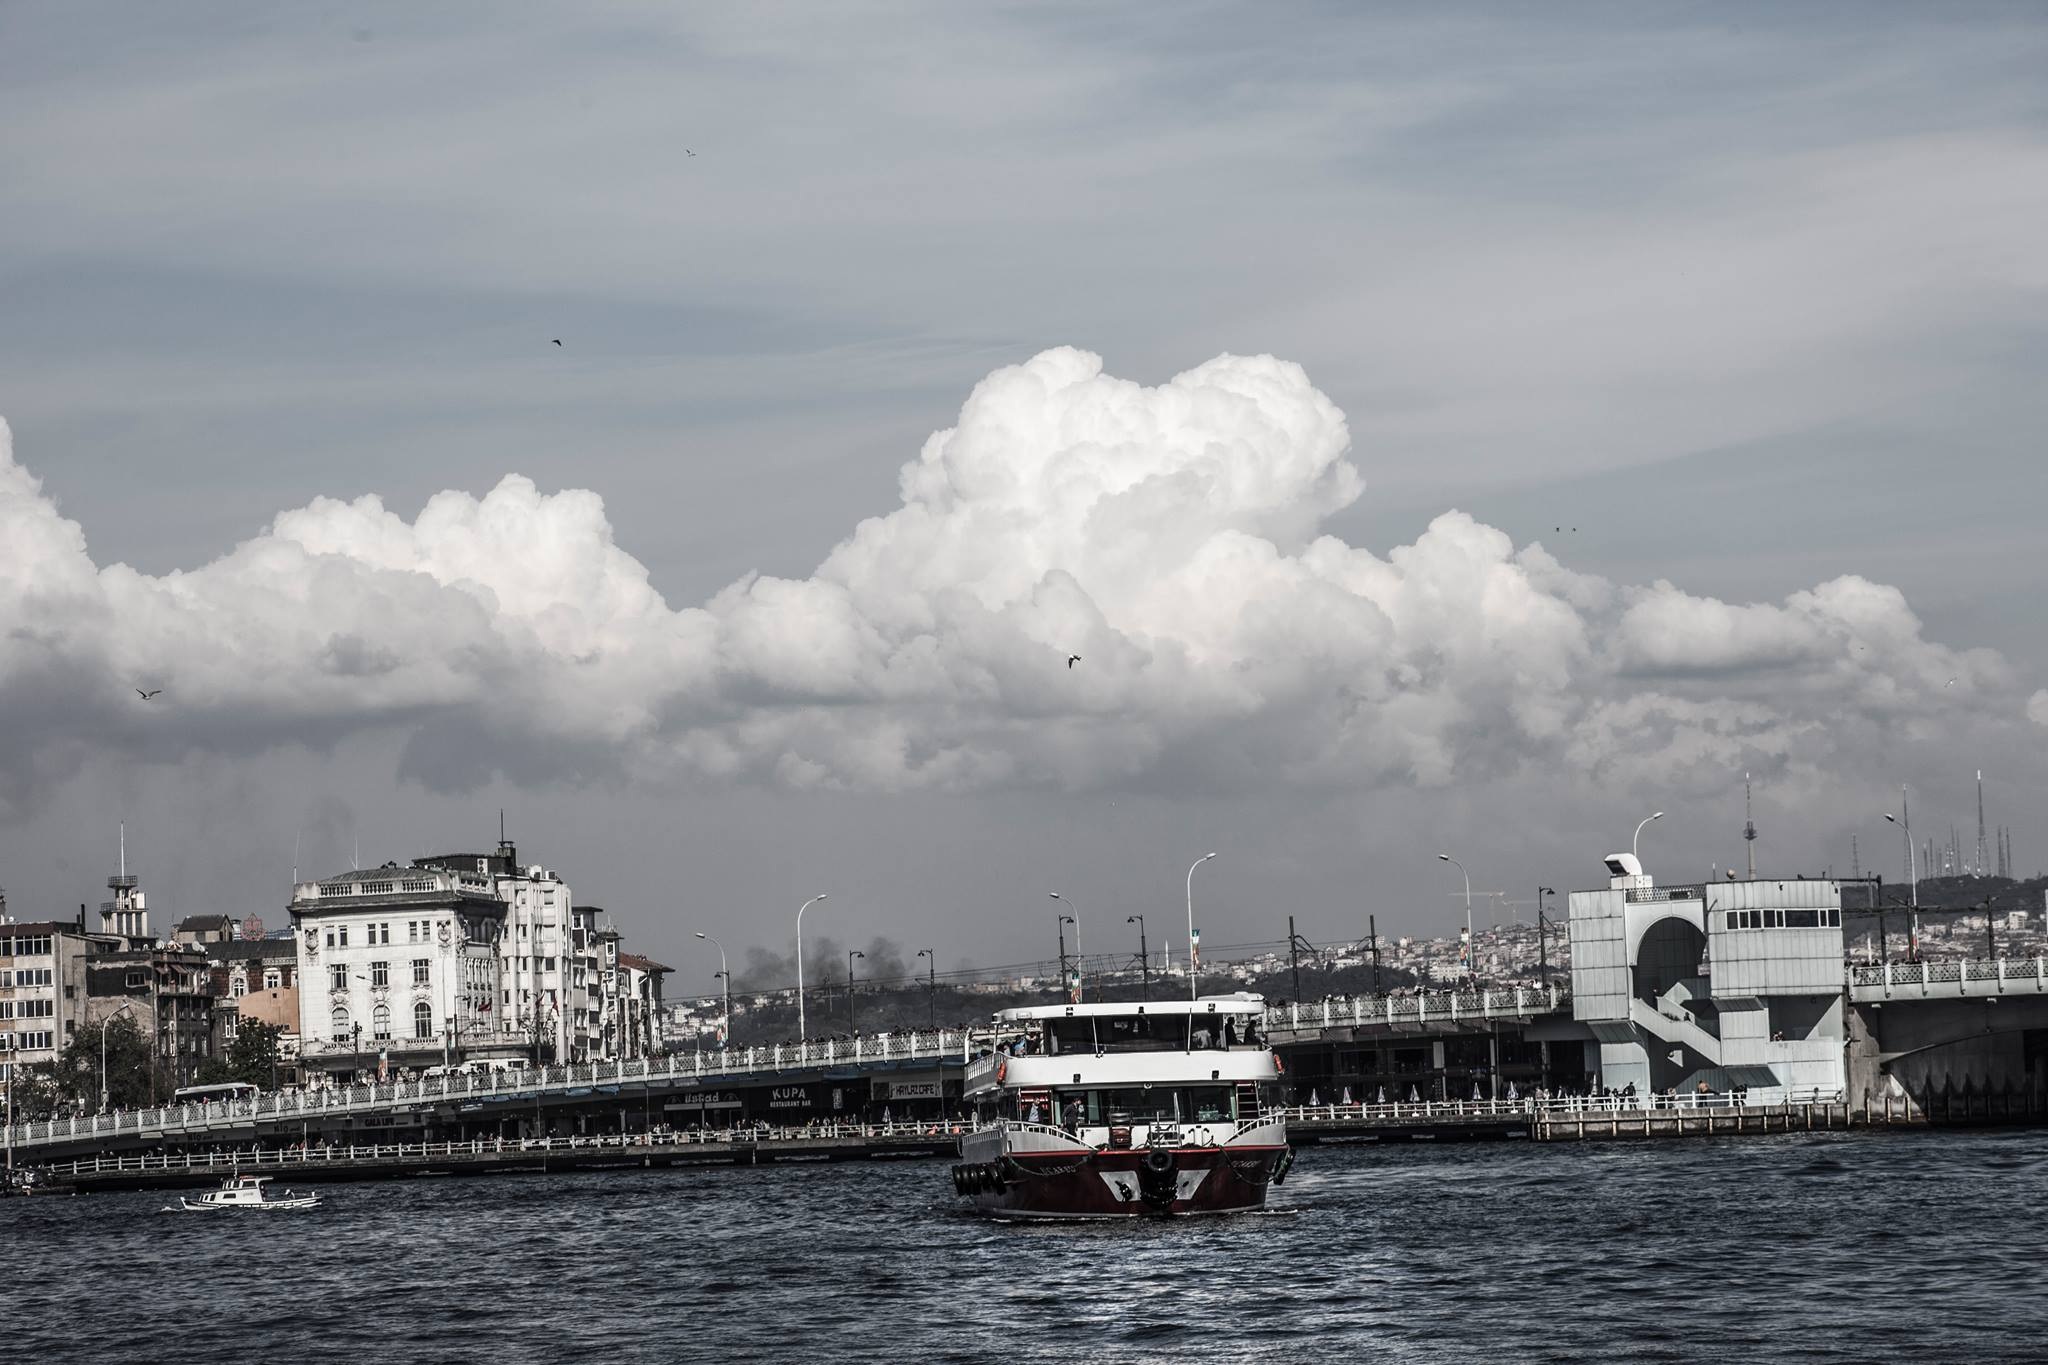
landscape, sea, coast, nature, cloud, sky, wave, ship, vehicle, harbor, ferry, art, clouds, turkey, marine, v, galata, channel, watercraft, passenger ship, ocean liner, galata bridge